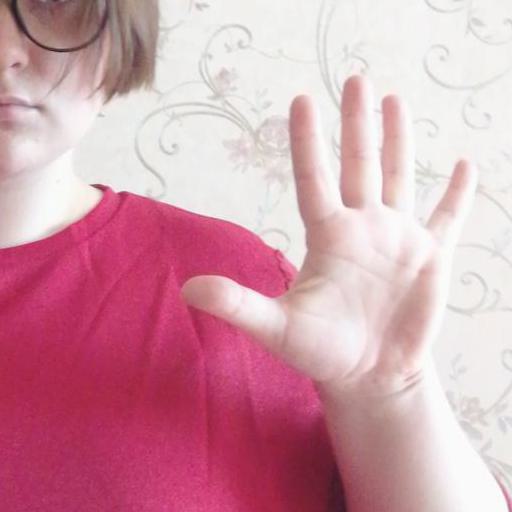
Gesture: palm